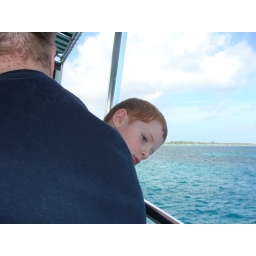
glass bottom boat in nassau